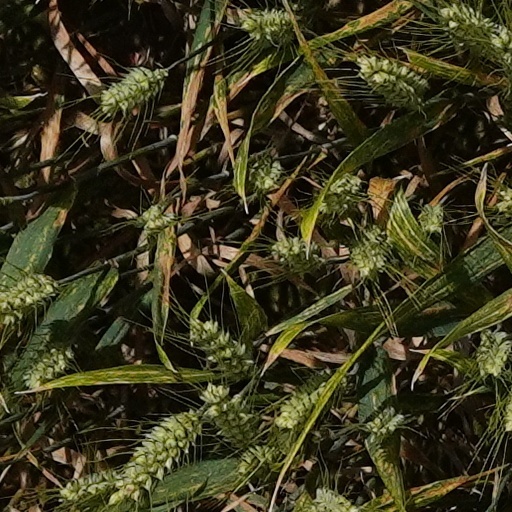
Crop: wheat